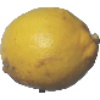
Label: Lemon 1